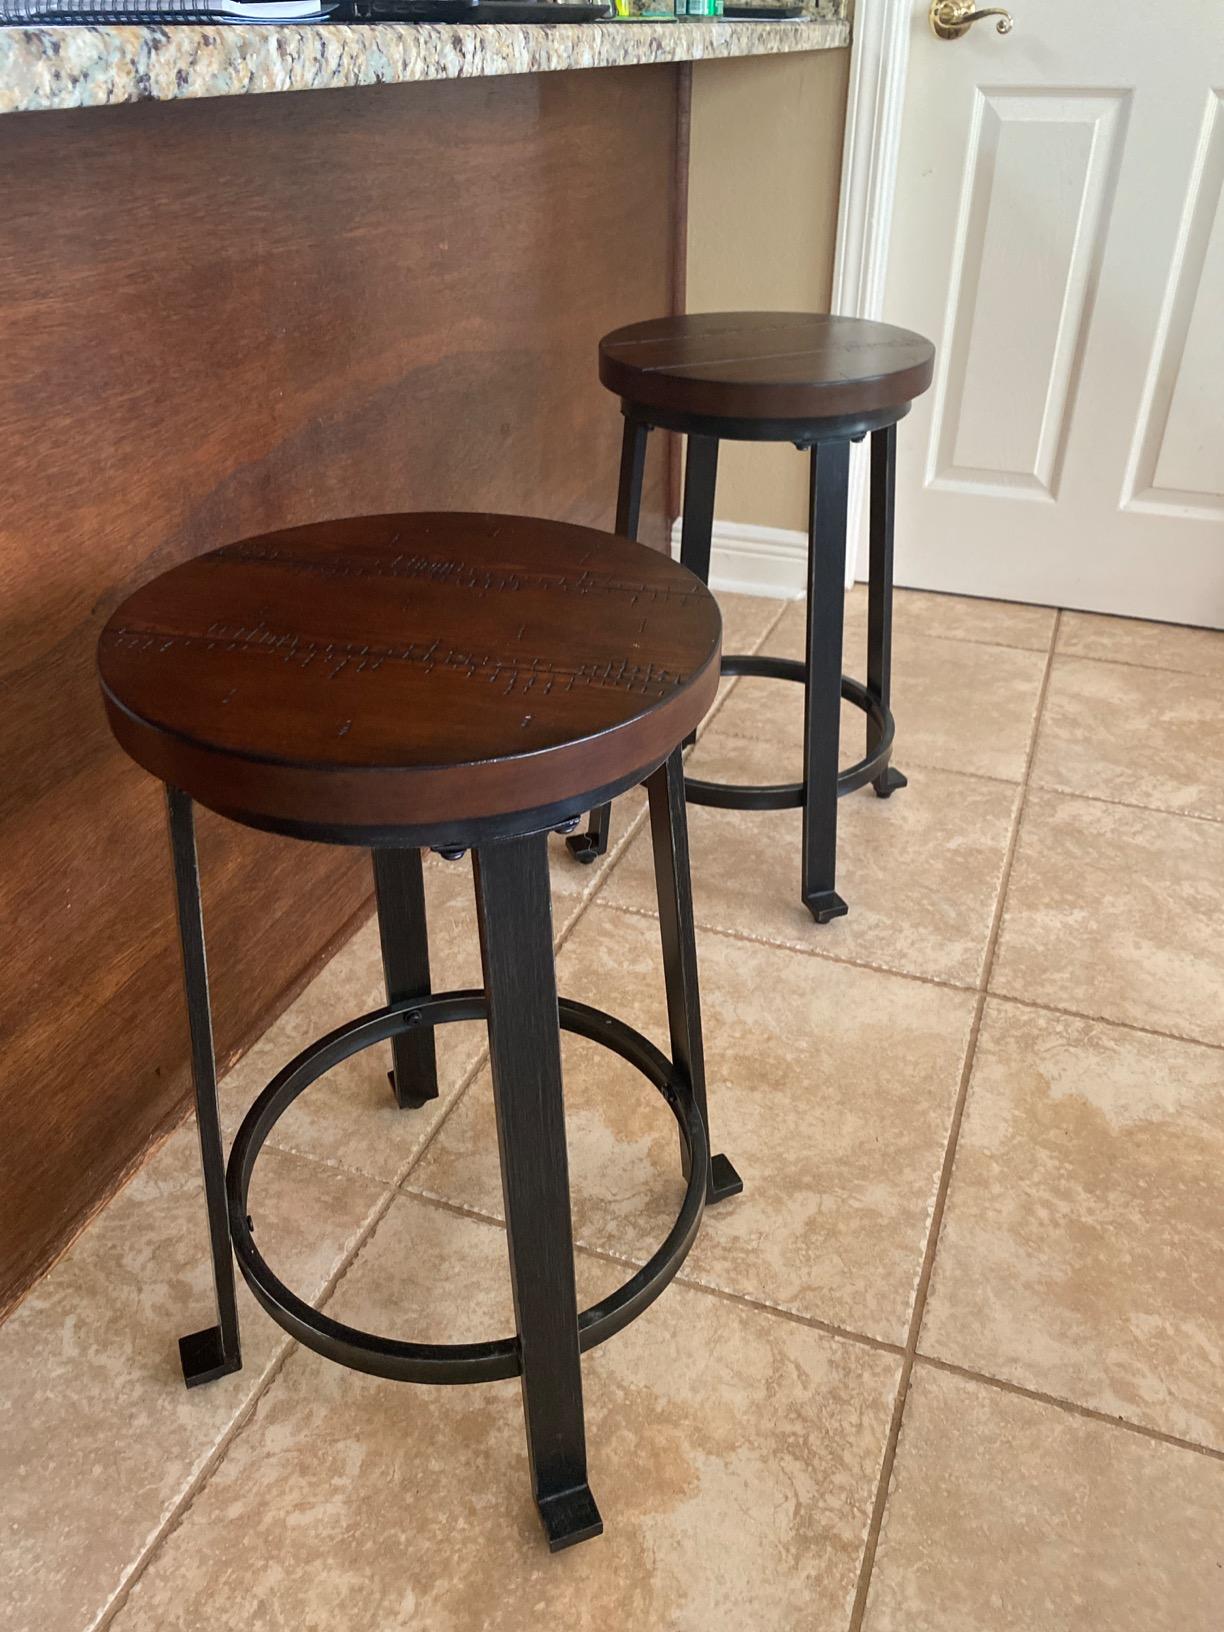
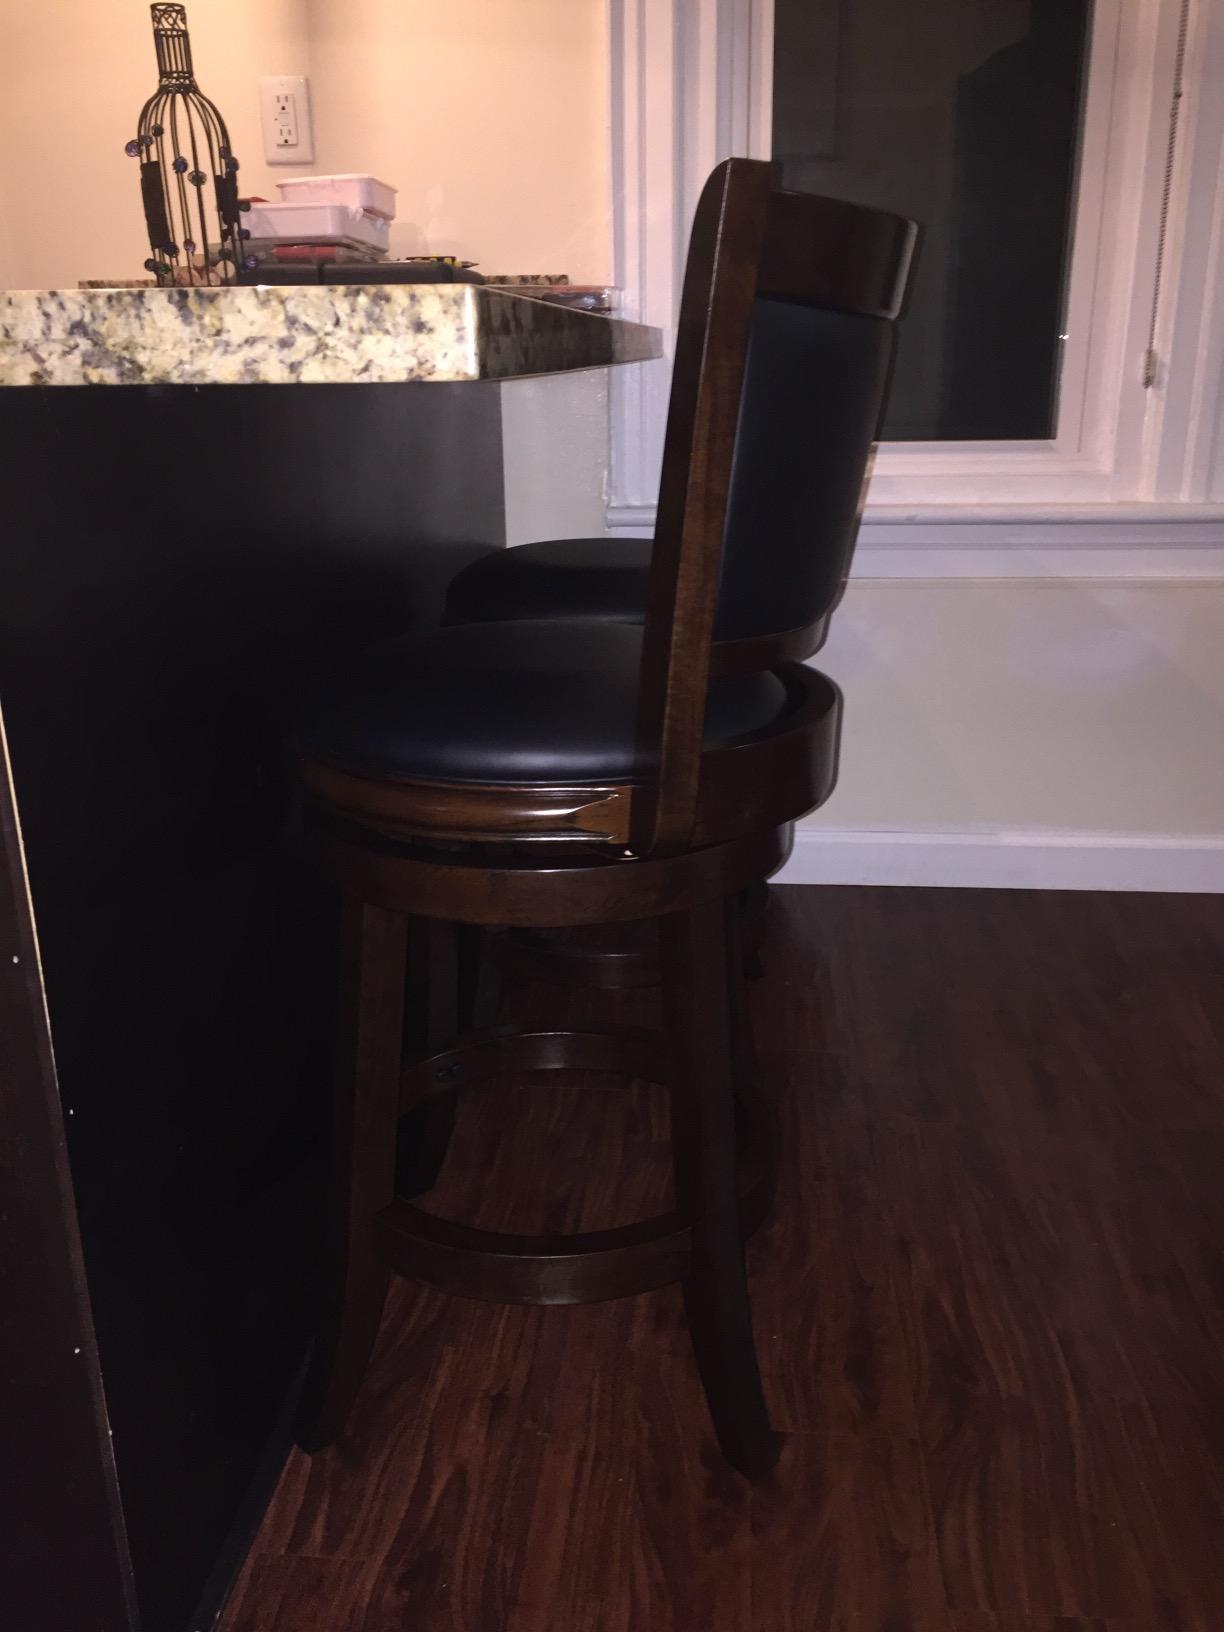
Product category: stool
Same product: no